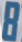
Number: 8